Kaido Külaots

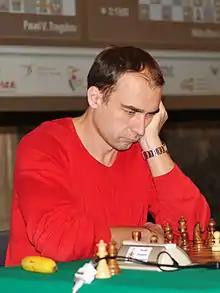
Külaots at the European Rapid Chess Championship, Warsaw (2013)

Kaido Külaots (born 28 February 1976) is an Estonian chess player. He was awarded the title Grandmaster by FIDE in 2001.